History of Bahrain

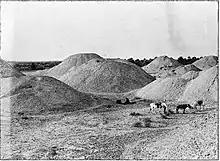
Dilmun burial mounds in 1918.

Bahrain was a central site of the ancient Dilmun civilization. Dilmun appears first in Sumerian cuneiform clay tablets dated to the end of fourth millennium BC, found in the temple of goddess Inanna, in the city of Uruk. The adjective Dilmun is used to describe a type of axe and one specific official; in addition, there are lists of rations of wool issued to people connected with Dilmun.